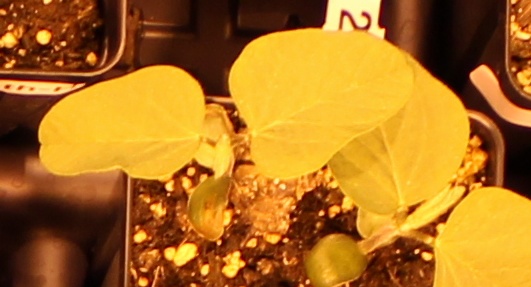
Label: Soybean